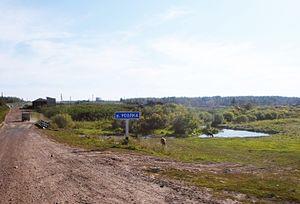
La rivière Oussolka est un cours d'eau de Russie qui arrose le kraï de Krasnoïarsk, en Sibérie orientale. C'est un affluent de la Tasseïeva en rive gauche, donc un sous-affluent de l'Ienisseï par la Tasseïeva puis par l'Angara.